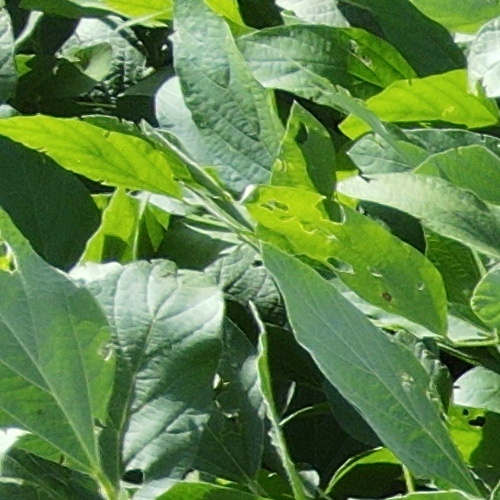
Label: Caterpillar